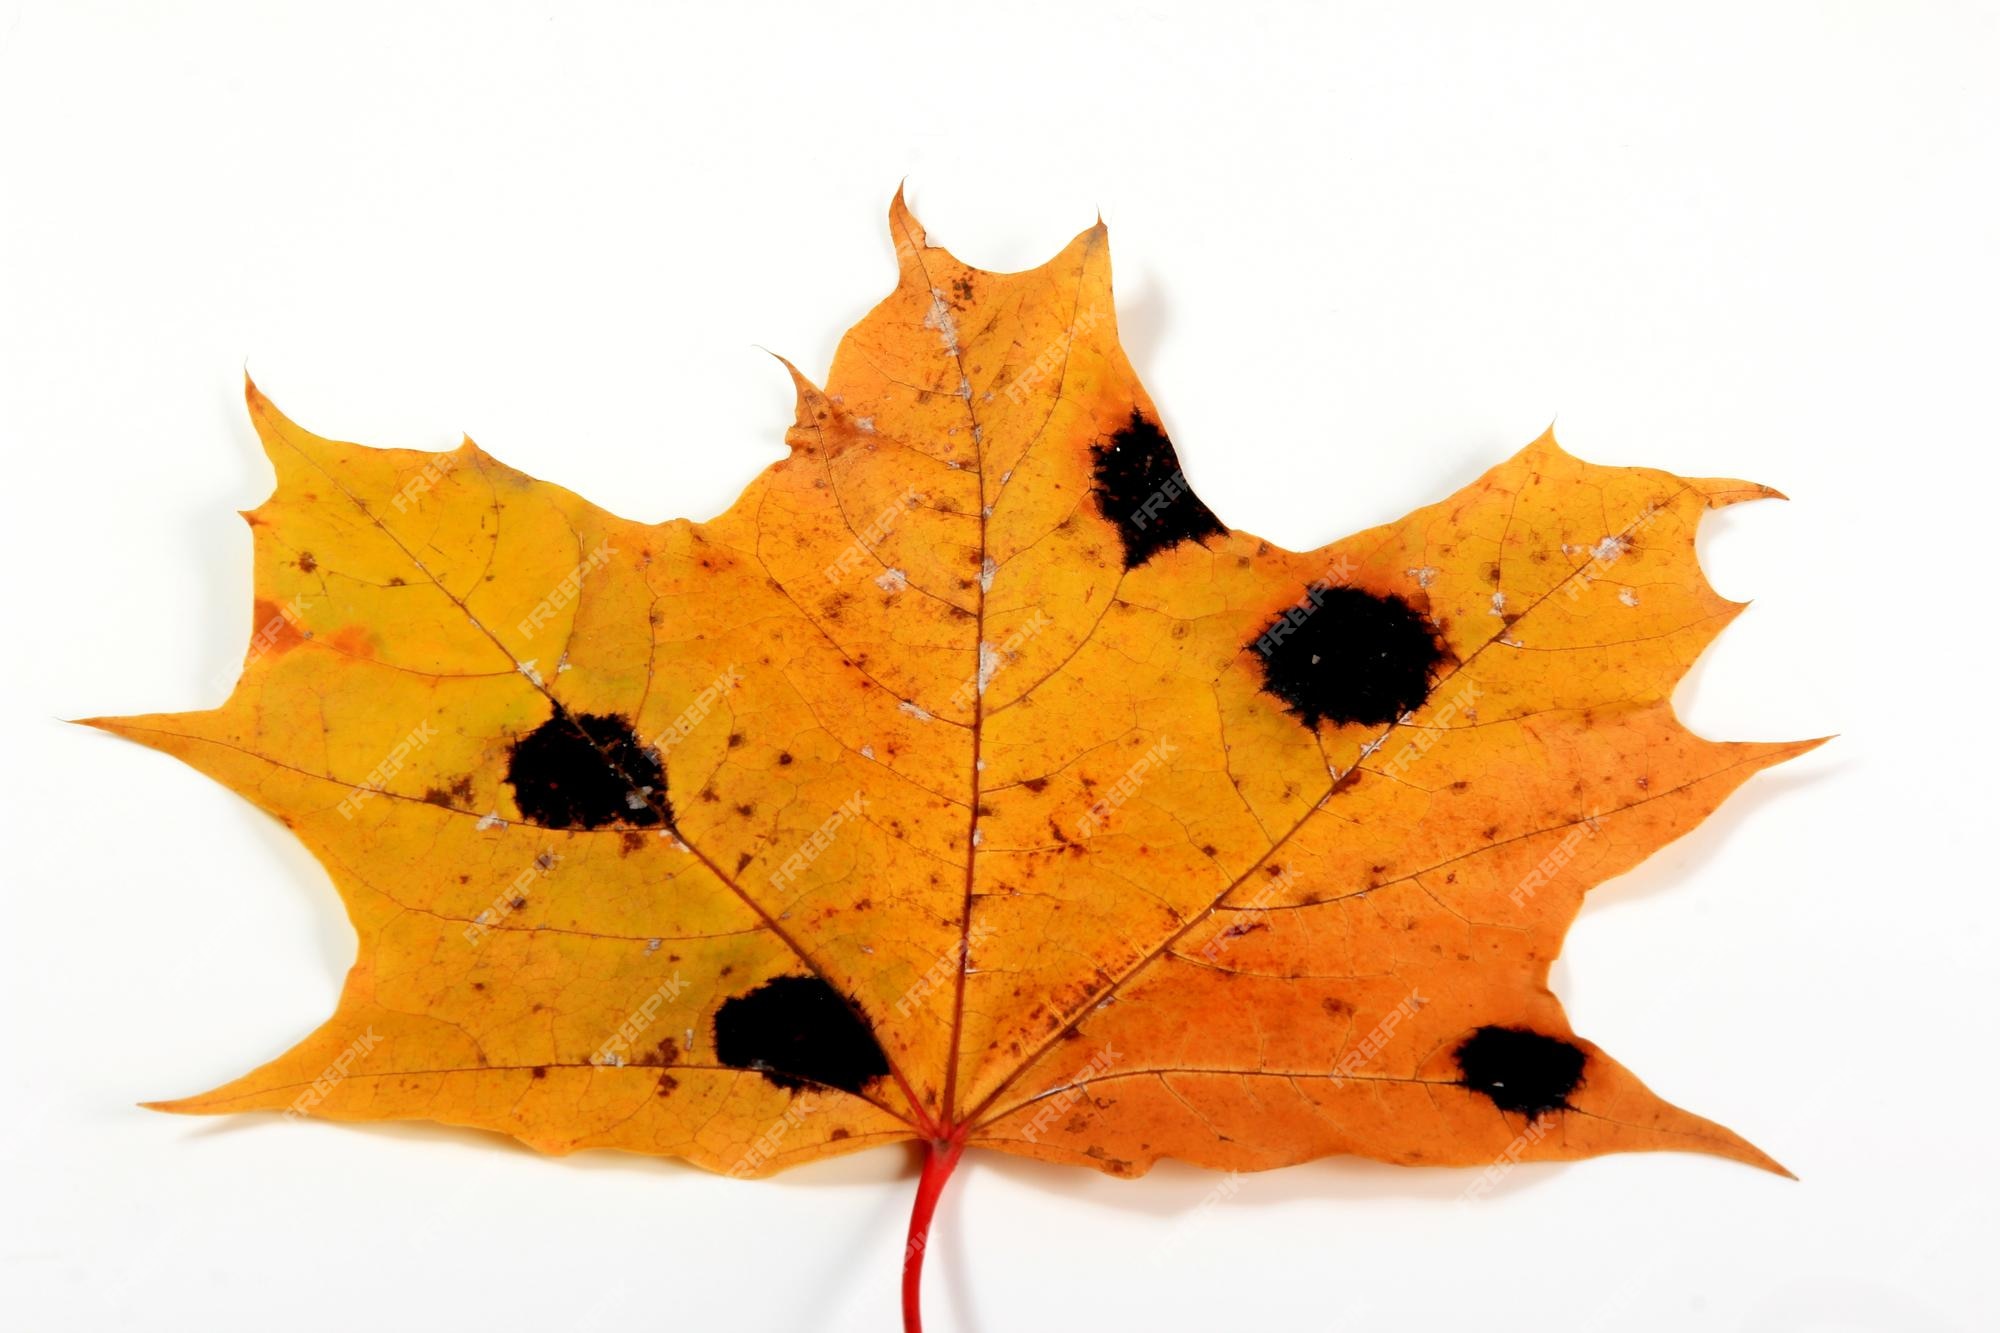
Plant: Maple
Disease: maple tar spot